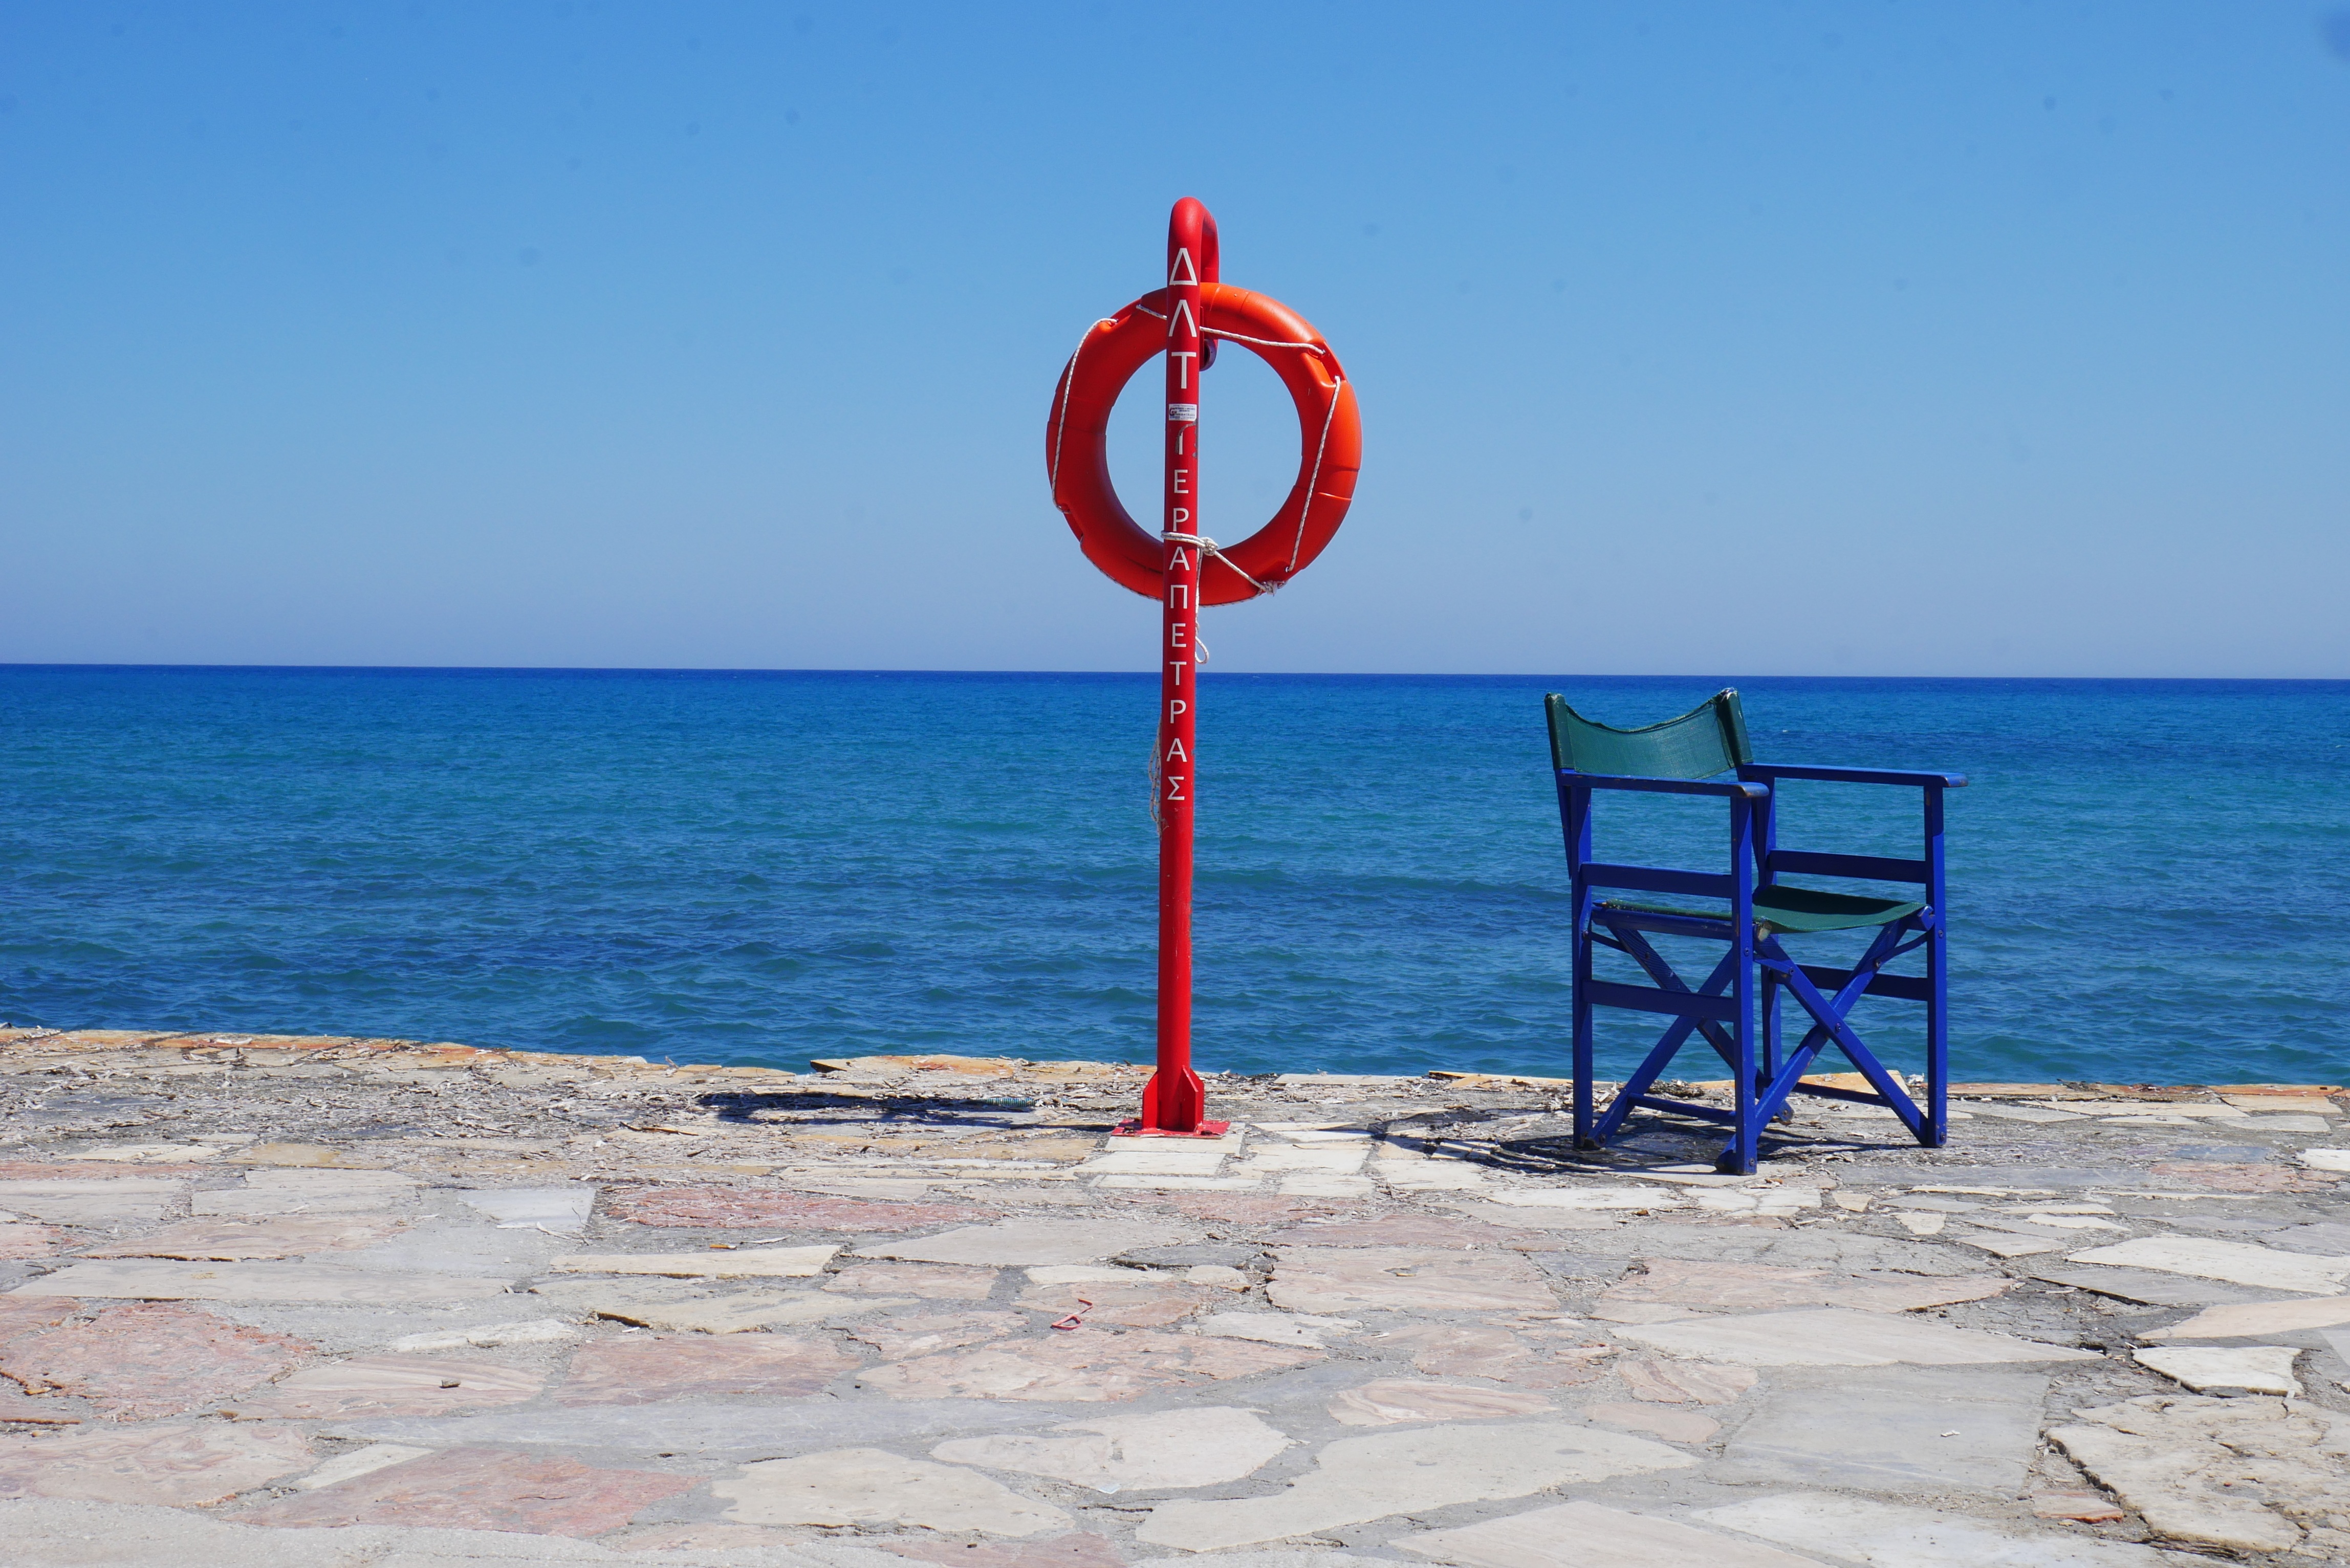
beach, sea, coast, water, ocean, shore, wind, walkway, vacation, tower, port, help, leave, baywatch, rescue, quay, beach chair, sos, life buoy